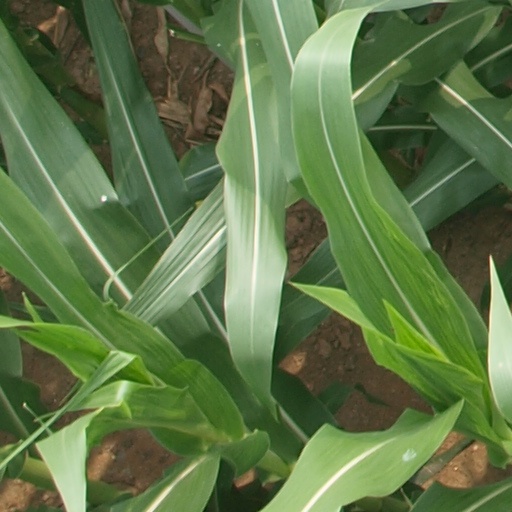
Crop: maize; corn